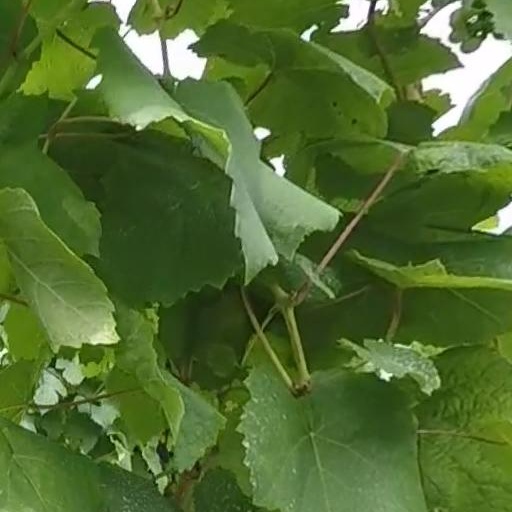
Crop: grape